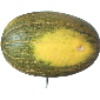
Label: melon_piel_de_sapo